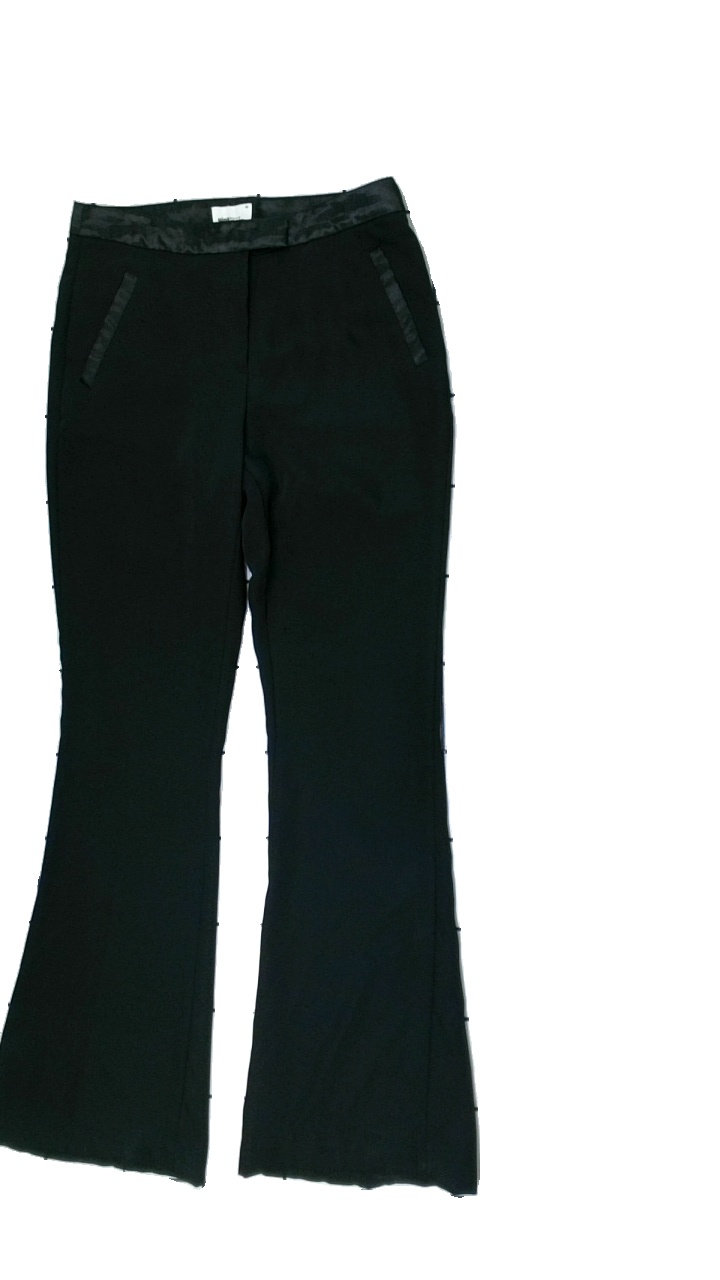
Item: Trousers (Ladies)
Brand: Gina Tricot
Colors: Black
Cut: Regular
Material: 100% Polyester
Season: All
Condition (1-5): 3
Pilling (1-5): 5
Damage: Damaged fabric
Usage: Recycle
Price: <50